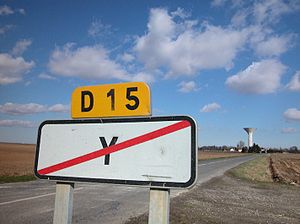
Y (Somme)
Byskilt på D15
Byskilt på D15
"Y er en lille fransk kommune i departementet Somme. Indbyggerne kaldes Ypsiloniens eller Ypsiloniennes, da bogstavet Y på fransk udtales: ""Ypsilon"".